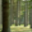
Label: forest